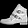
Label: Ankle boot